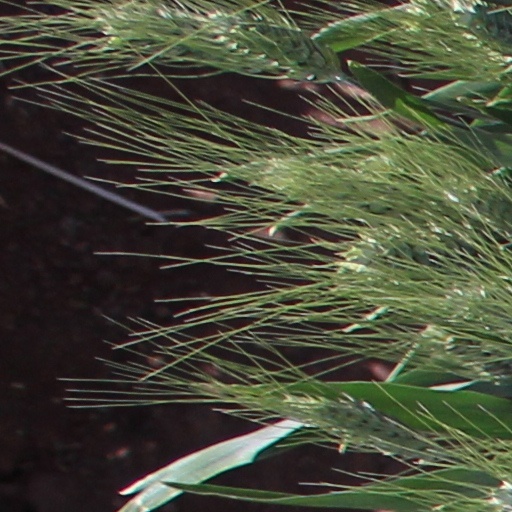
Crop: wheat